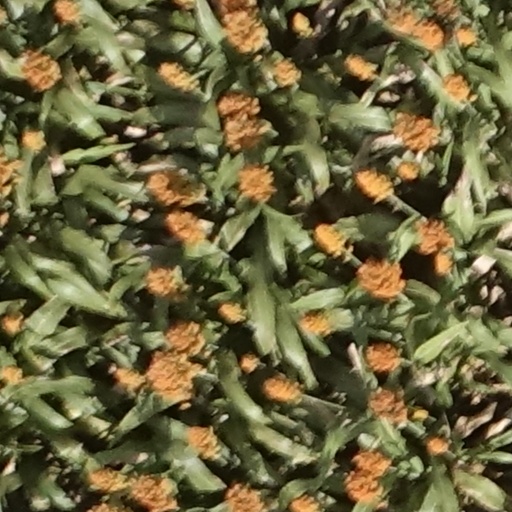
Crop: sorghum